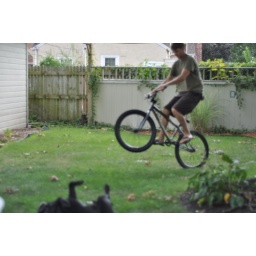
Blurry boy runs over blurry dog